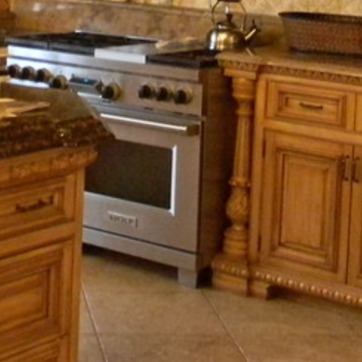
Material: metal